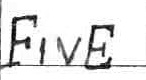
Label: five